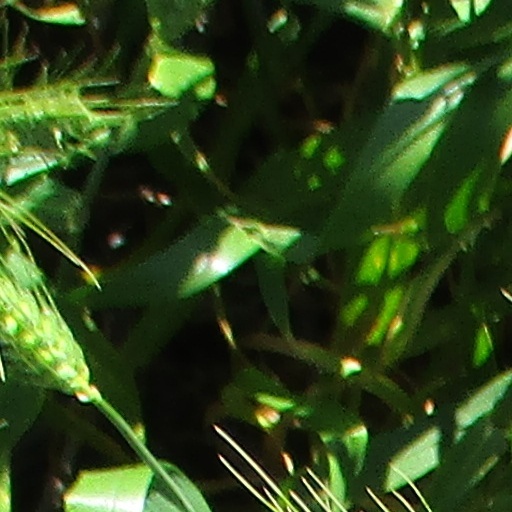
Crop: wheat